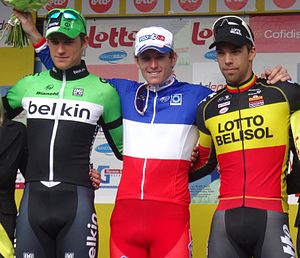
Tour de l'Eurométropole
2014 : Theo Bos (3), Arnaud Démare (1) & Jens Debusschere (2).
Tour de l'Eurométropole er et belgisk og fransk endagsløb i landevejscykling som arrangeres hvert år i oktober. Løbet er blevet arrangeret siden 1924. Løbet er af UCI klassificeret med 1.Pro og er en del af UCI ProSeries.